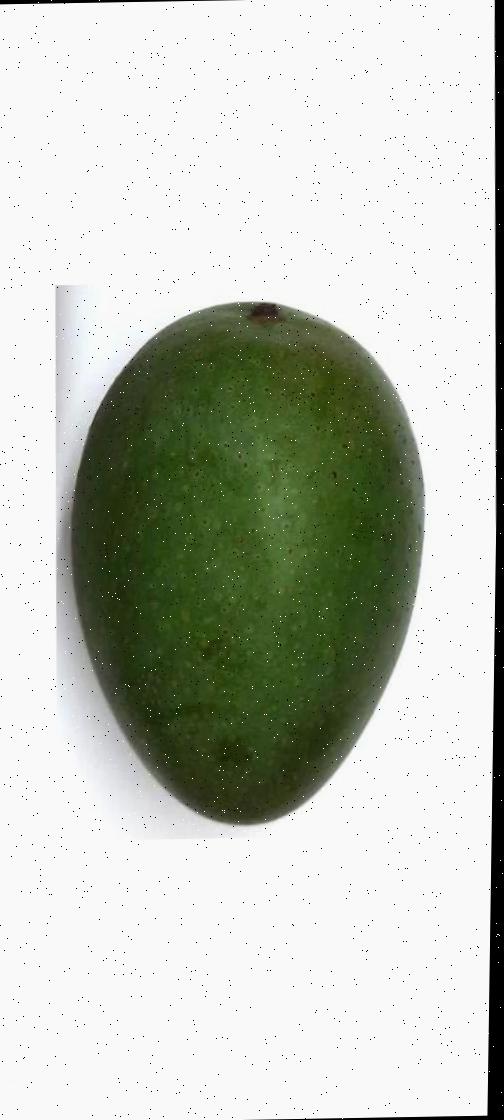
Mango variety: Ashshina Zhinuk